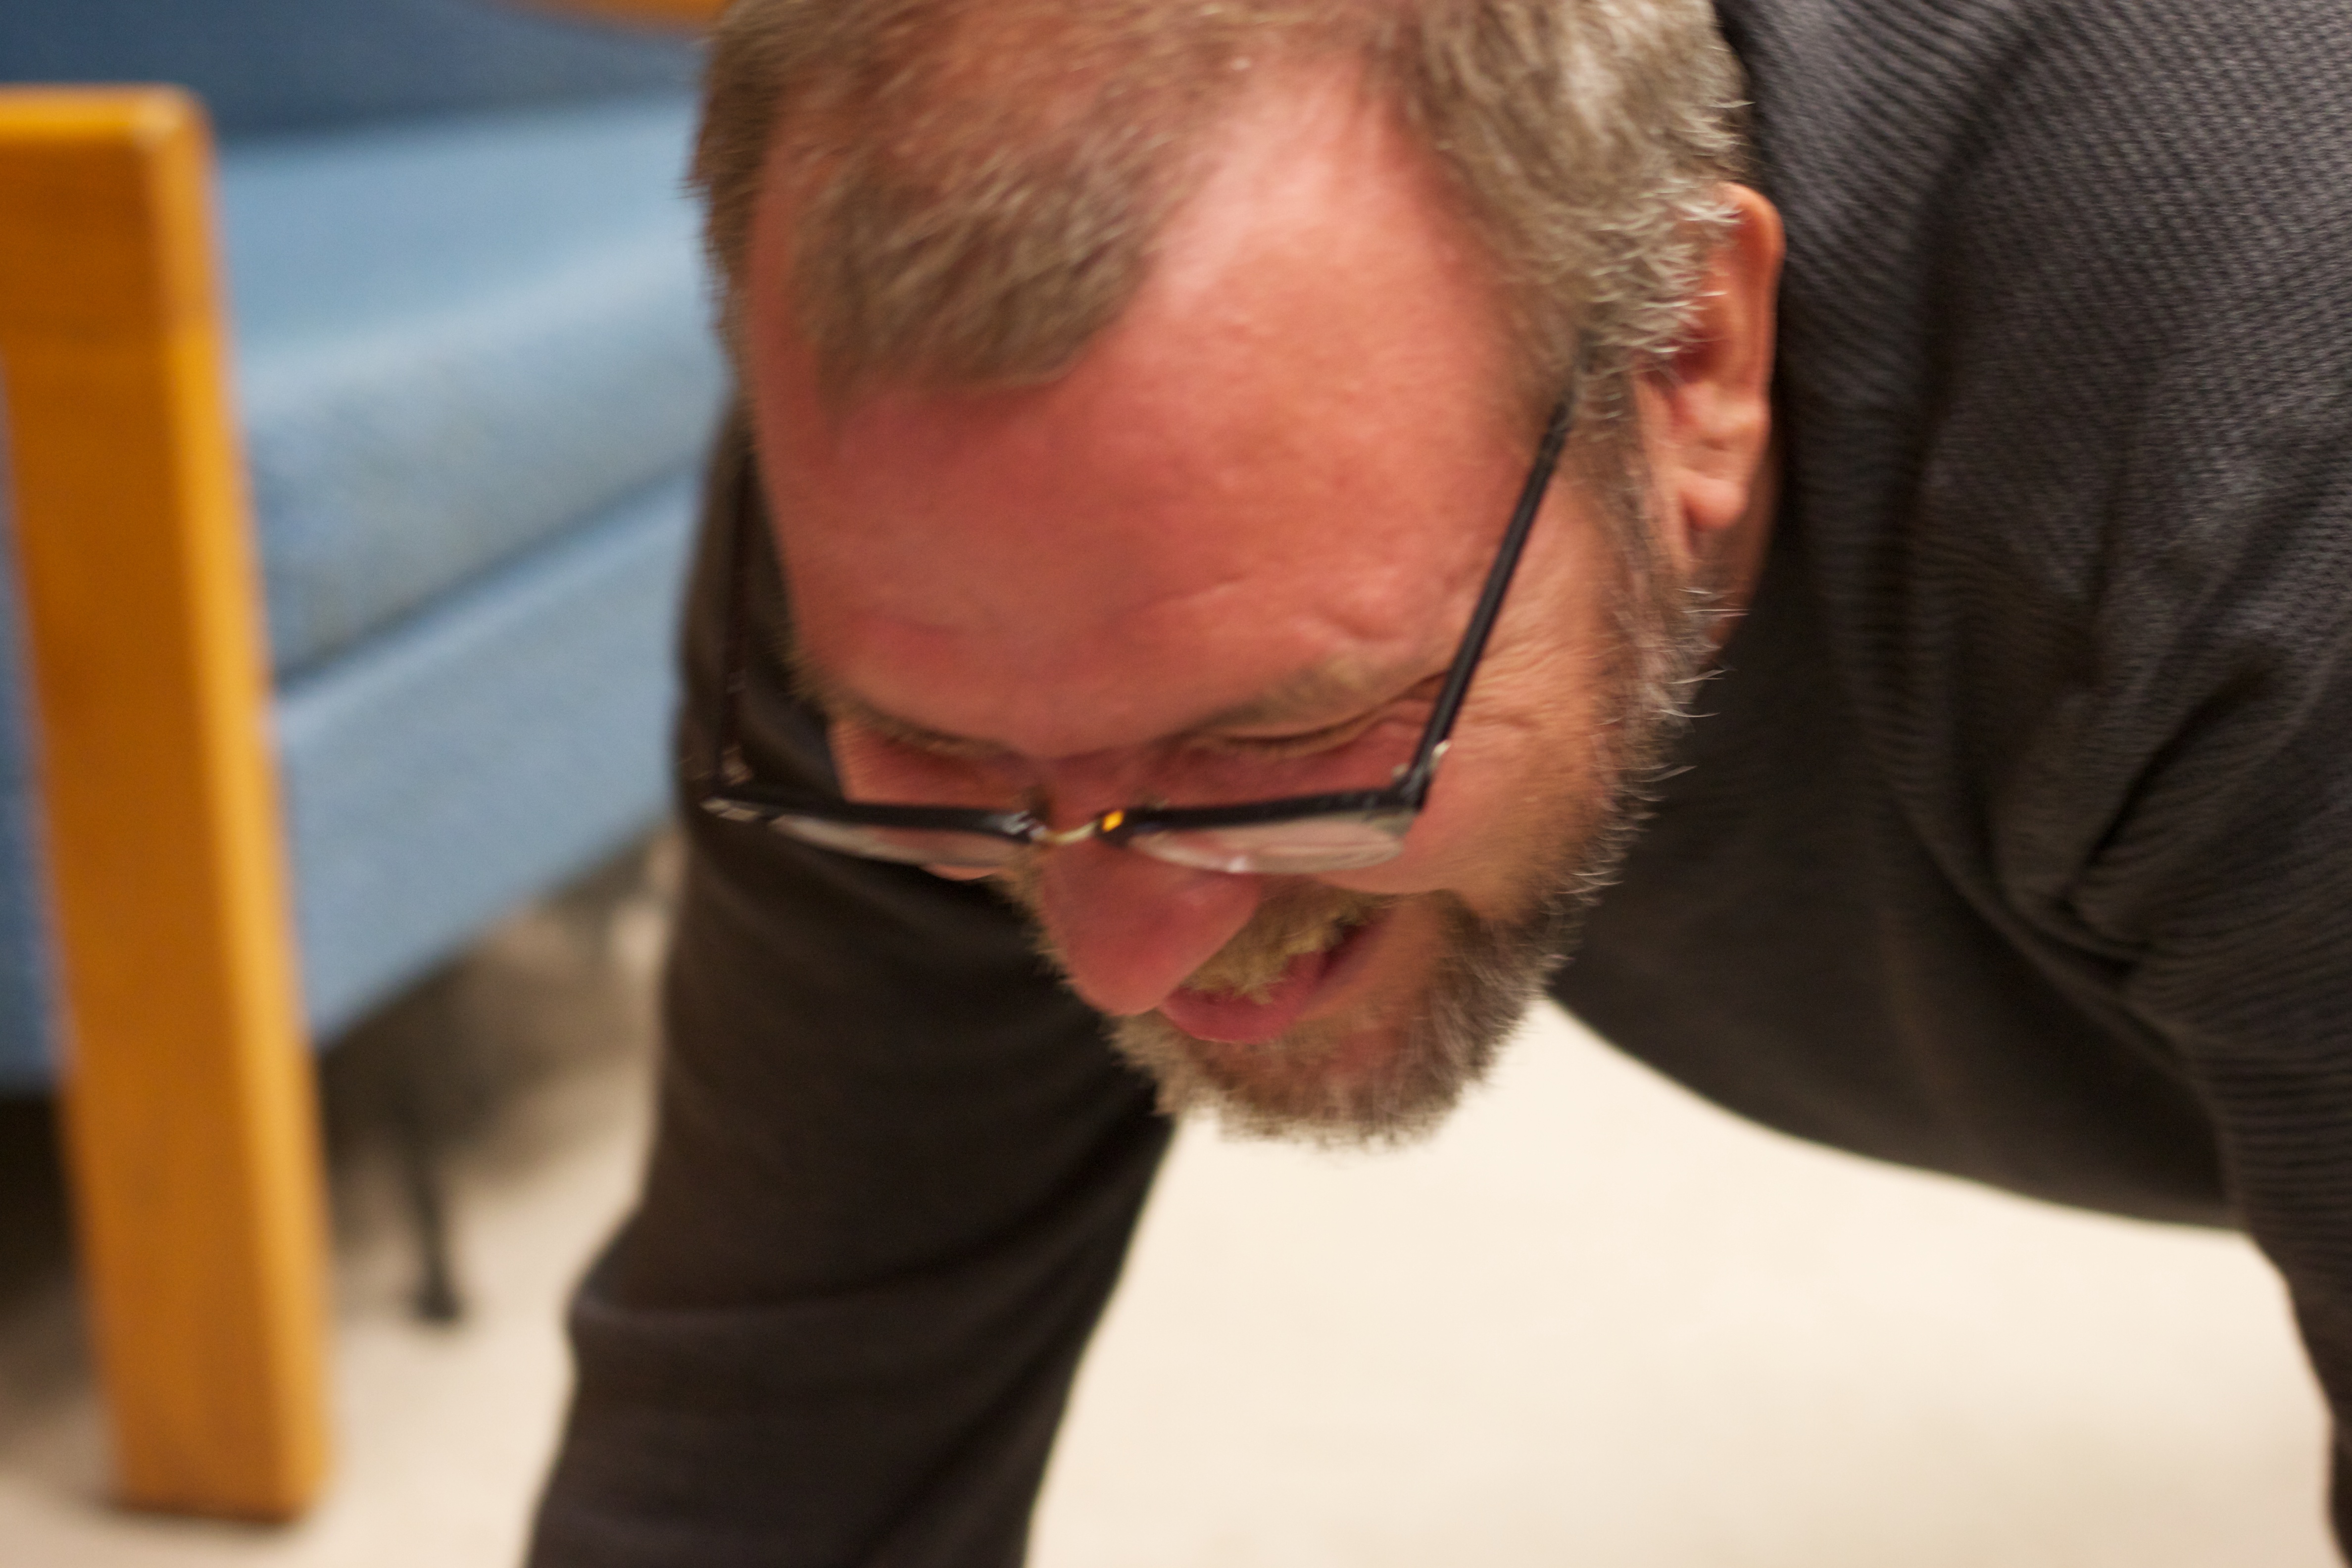
hand, man, person, hair, male, hairstyle, beard, mouth, human body, nose, eye, glasses, head, skin, organ, odyssey, sense, facial hair